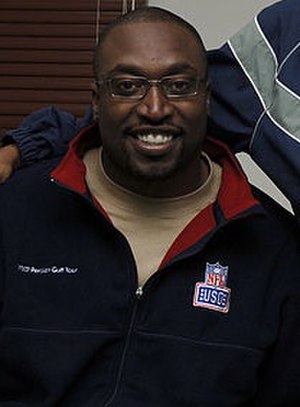
Alge Crumpler
Alge Crumpler
"Algernon Darius ""Alge"" Crumpler er en tidligere amerikansk footballspiller, der spillede i NFL som tight end. Han var gennem sine ti år i ligaen tilknyttet Atlanta Falcons, Tennessee Titans og New England Patriots.